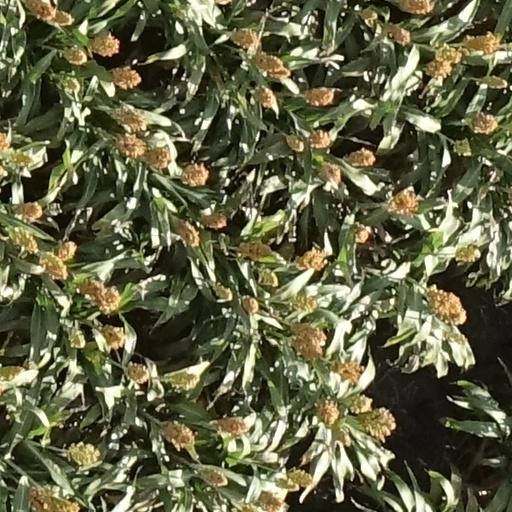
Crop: sorghum